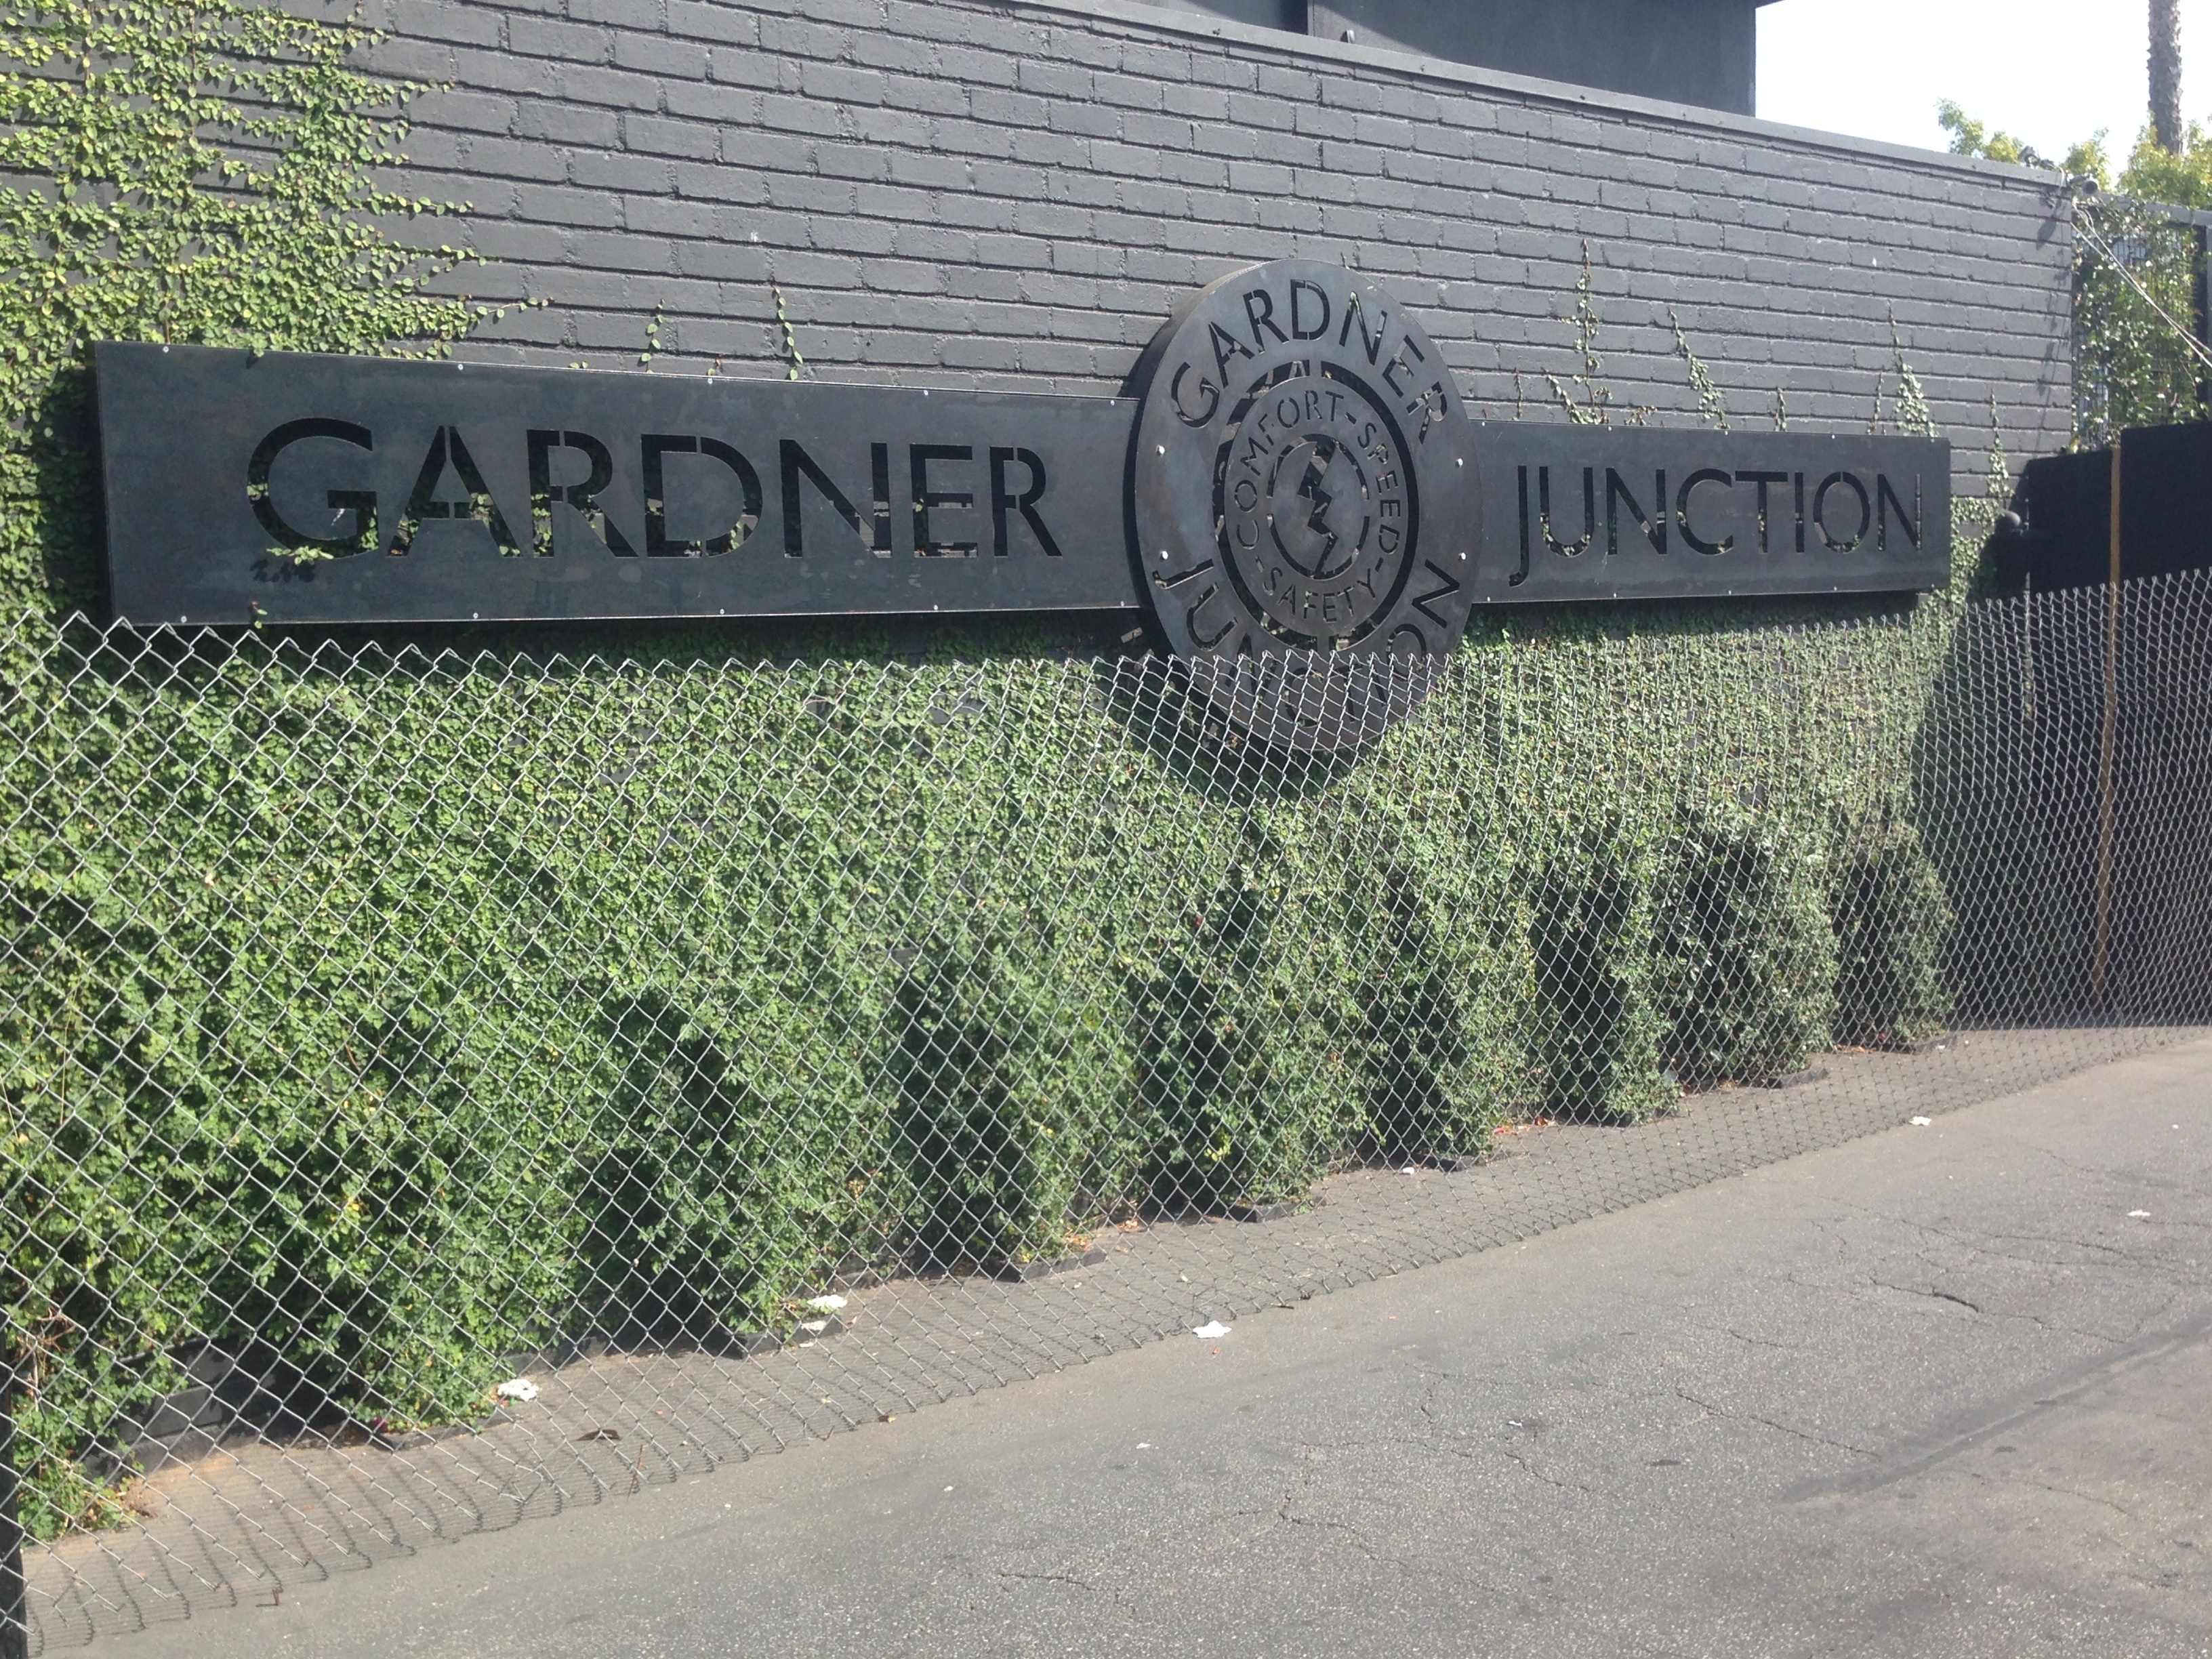
wall, asphalt, signage, memorial